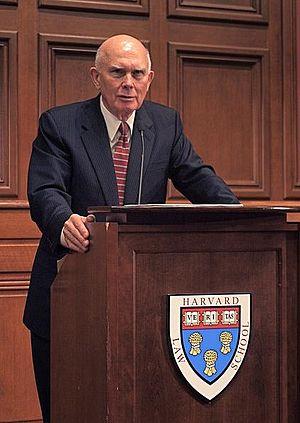
Dallin Harris Oaks, né le 12 août 1932 à Provo, est un avocat et juriste américain. Il a été professeur de droit à l'université de Chicago, président de l'université Brigham Young et juge à la Cour suprême de l'Utah.